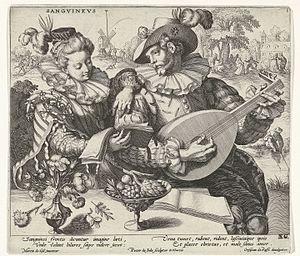
Pierre de Jode dit l'Ancien ou le Vieux, est un graveur flamand, qui a produit un nombre important d'estampes d'après les maîtres italiens de la Renaissance. Il est le père du graveur et marchand d'art Pieter de Jode le Jeune.